Hesketh Pearson

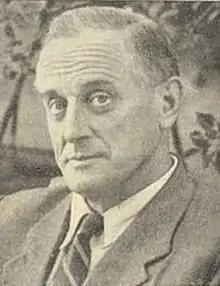
Hesketh Pearson

Edward Hesketh Gibbons Pearson (20 February 1887 – 9 April 1964) was an English actor, theatre director and writer. He is known mainly for his biographies; they made him the leading British biographer of his time, in terms of commercial success.